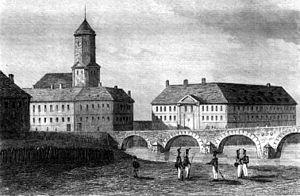
Le fort Moselle est un système bastionné construit par Louis de Cormontaigne, au XVIIIᵉ siècle, sur la rive gauche de la Moselle, au nord-est du centre ville de Metz. Aujourd'hui la dénomination de Fort-Moselle est utilisée pour désigner l'îlot compris entre la Moselle et le canal qui a par la suite été creusé dans les douves aménagées pour la défense de l'ouvrage militaire.